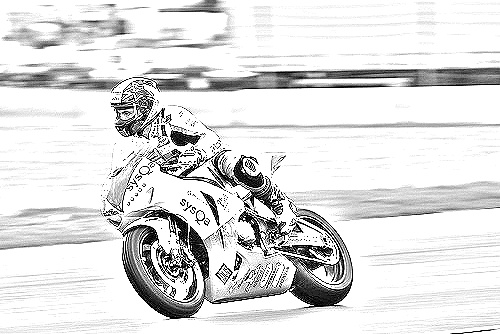
Portrait style: Sketch Portrait